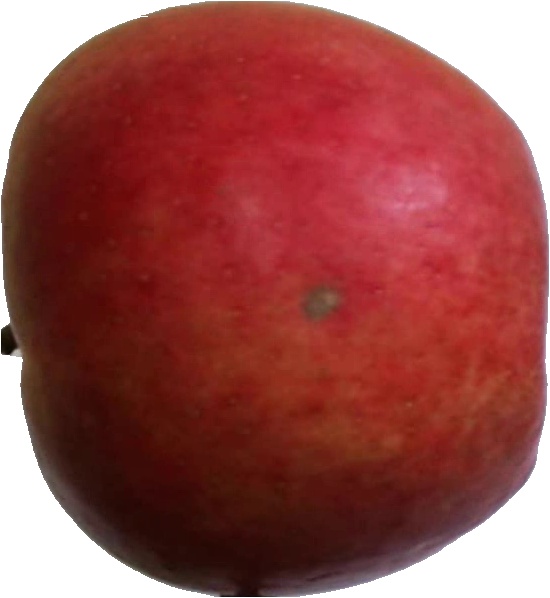
Label: apple_crimson_snow_1